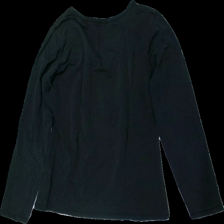
View: back
Type: Top
Category: Ladies
Brand: Cubus
Colors: Black
Material: 100% cotton
Cut: Regular
Size: XL
Season: All
Damage location: middle center
Price range: <50
Recommended usage: Export
Description: svart långärmad tröja, hårig, urtvättad
Comment: urtvättad